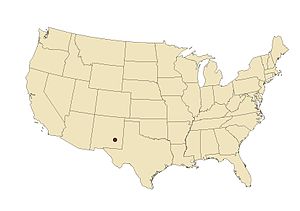
Roswell
Roswells placering i USA
Roswell er en by i staten New Mexico i USA. Byen er blevet til et Mekka for ufotilhængere efter en række fortællinger om et nedstyrtet ufo skulle have nødlandet udenfor byen.